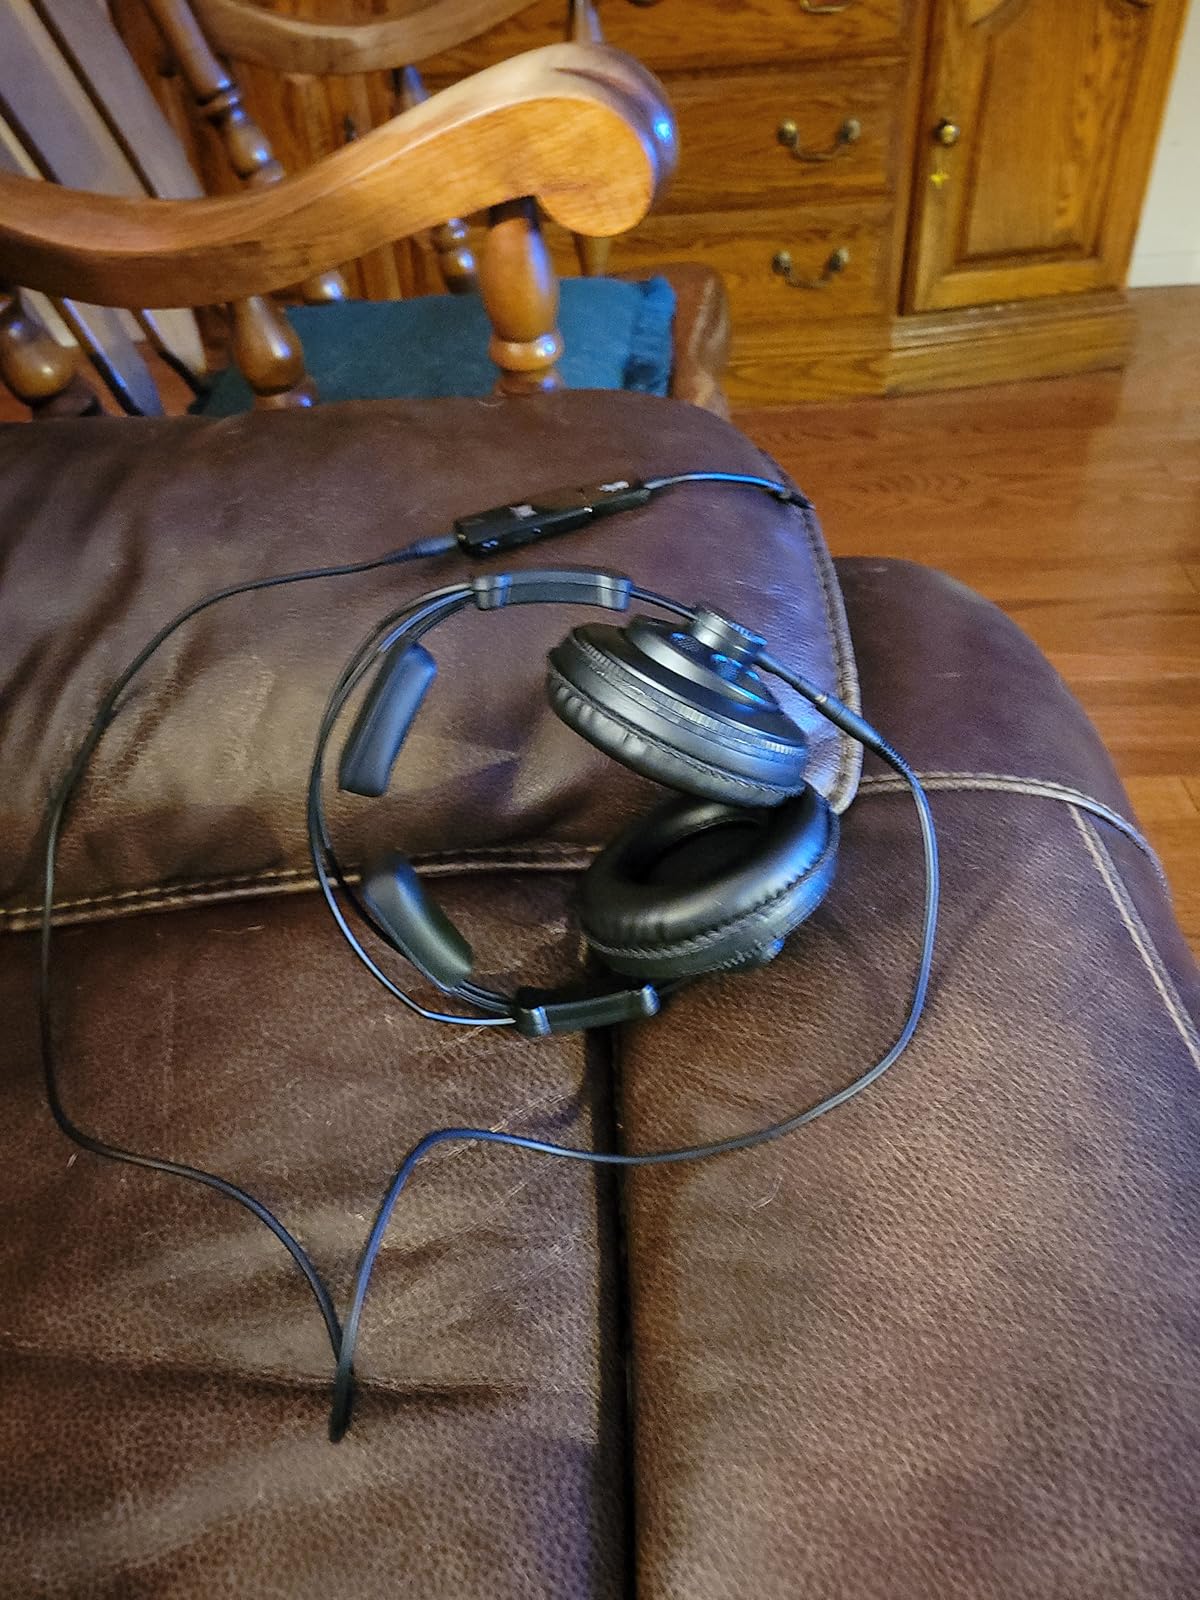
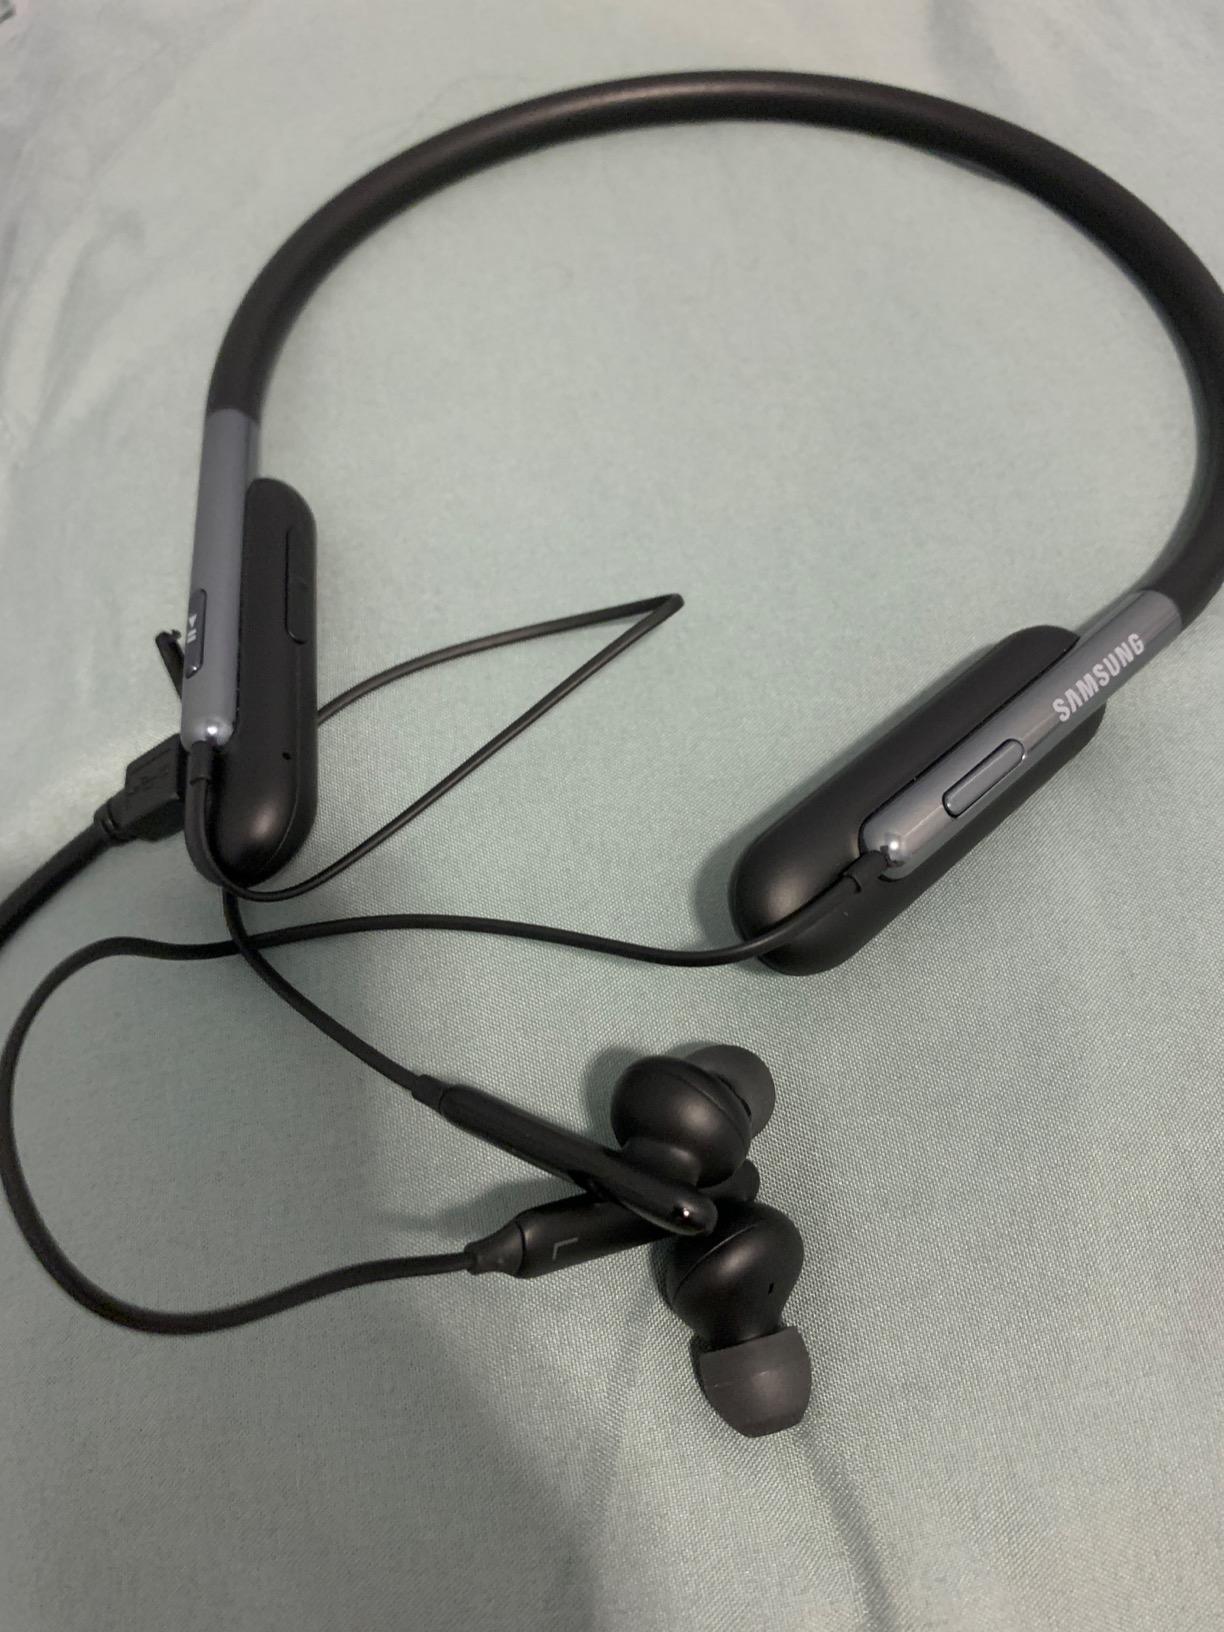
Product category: headphones
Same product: no